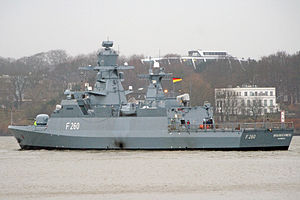
Braunschweig-klassen / Galleri
Braunschweig-klassen er Tysklands nye korvet. Deutsche Marine har bygget disse til at, på sigt, erstatte missilfartøjerne af Gepard-klassen. Skibene er bygget med stealth teknologi, så de giver mindst muligt udslag på radar samt en minimal akustisk samt termisk signatur, hvilket gør det sværere at detektere. Braunschweig-klassen er bygget med en en helipad der er stor nok til at mellemstore helikoptere såsom NHI NH90 kan lande, men hangaren der forefindes på skibene er for lille til at kunne huse en almindelig helikopter. Den kan derimod holde 2 af den tyske flådes nye små UAV, Camcopter S-100.